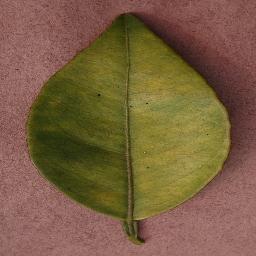
Label: Orange___Haunglongbing_(Citrus_greening)